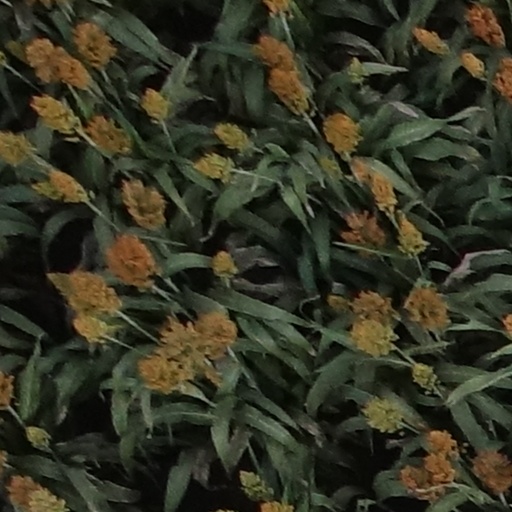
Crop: sorghum